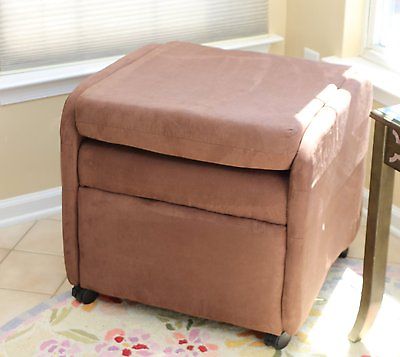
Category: chair